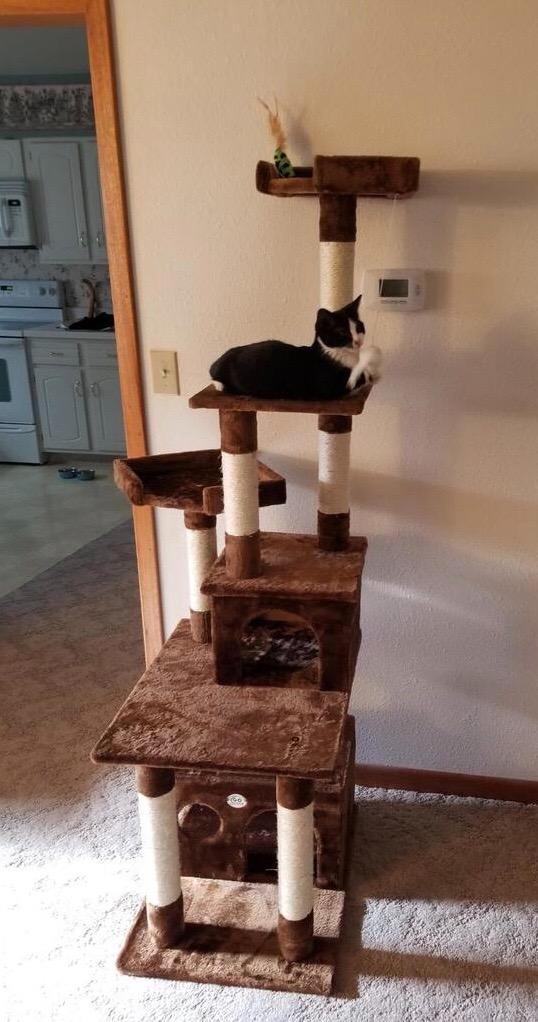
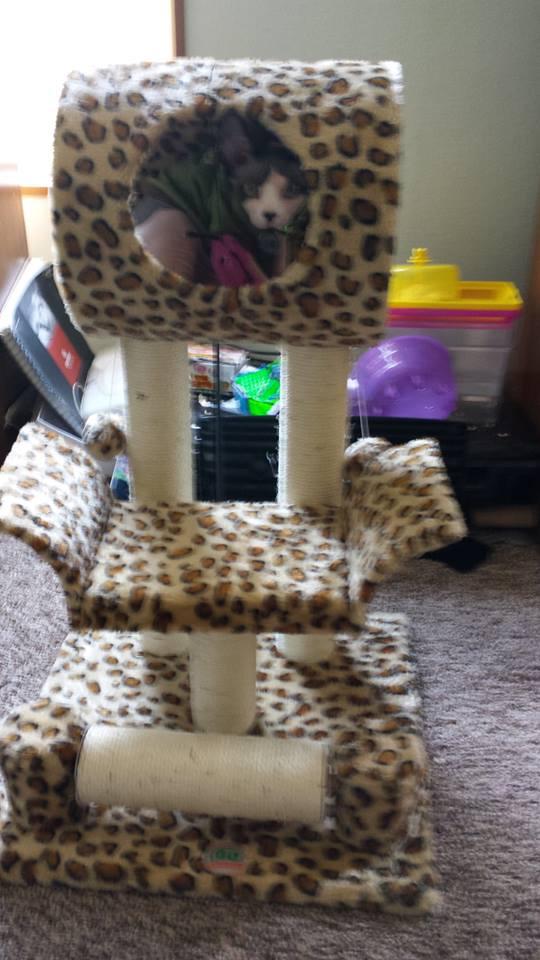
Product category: items_cat tree
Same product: no